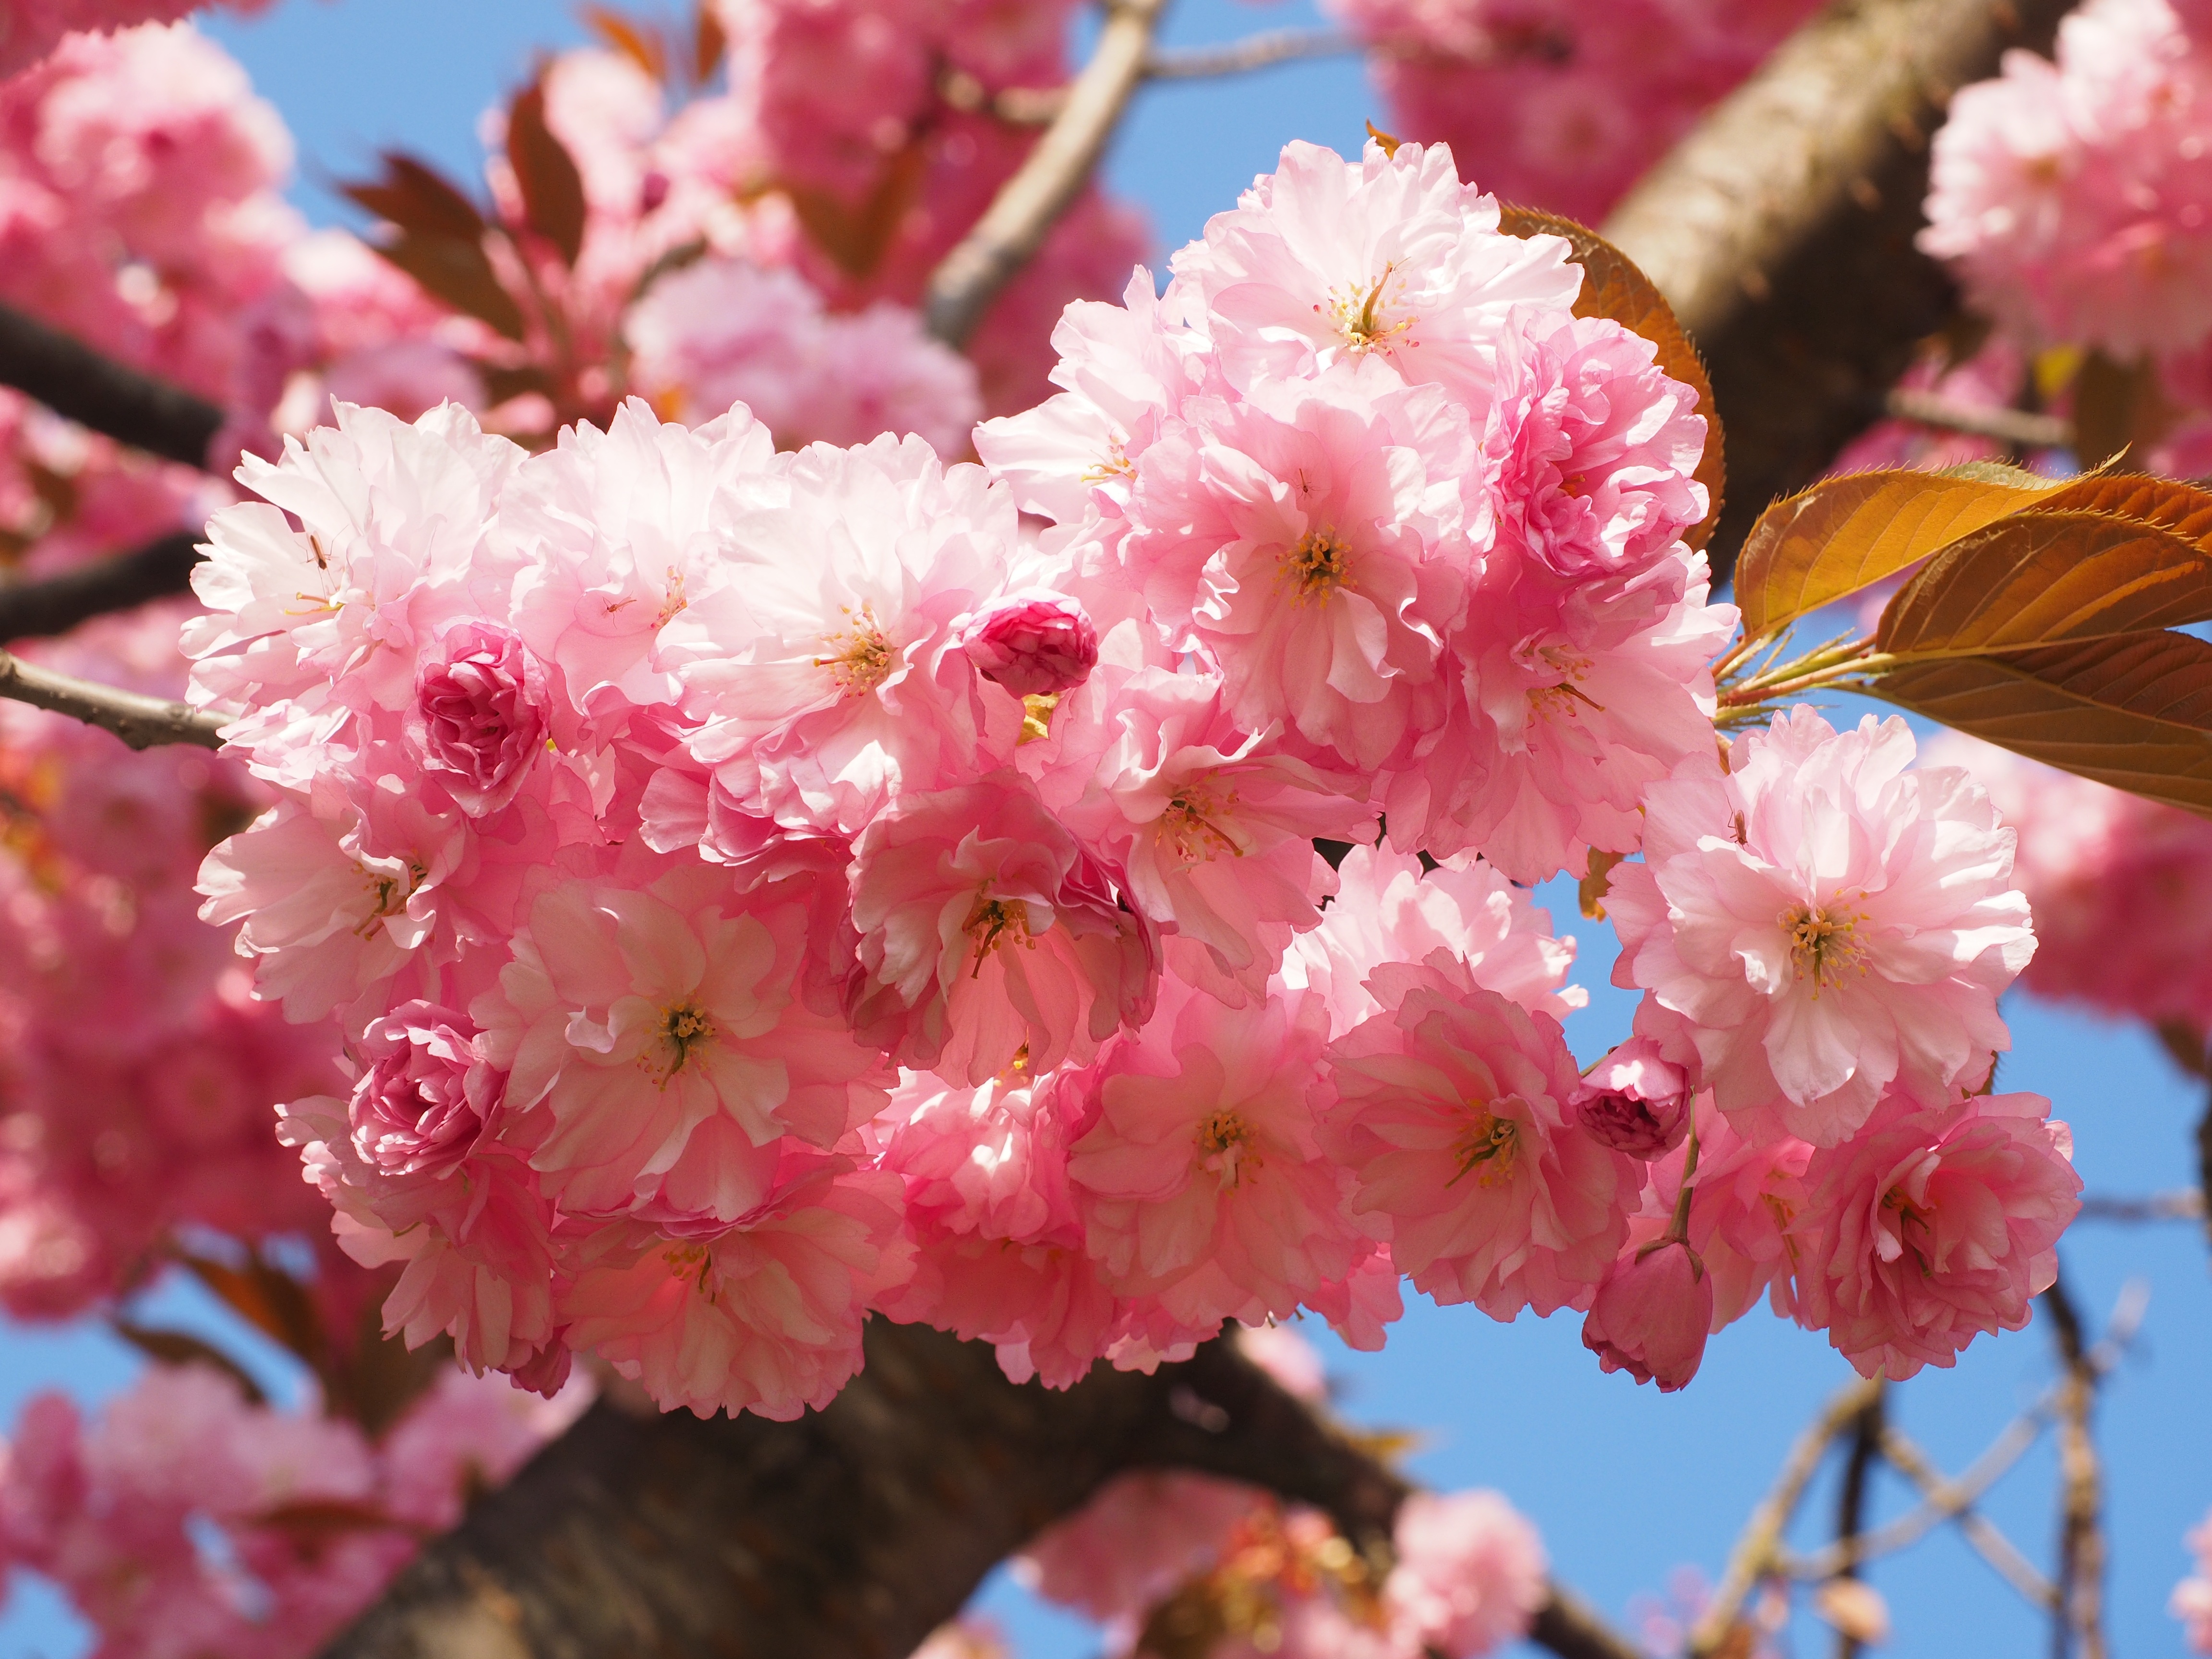
tree, branch, blossom, plant, fruit, flower, petal, bloom, food, spring, produce, pink, flora, cherry blossom, japanese, shrub, smell, tradition, bud, japanese cherry trees, prunus, cherry, macro photography, ornamental plant, flowering plant, rose family, flowering twig, japanese cherry, rosaceae, prunus serrulata, japanese flowering cherry, ornamental cherry, oriental cherry, east asian cherry, grannenkirsche, yoshino cherry, yoshino, japanese culture, woody plant, land plant